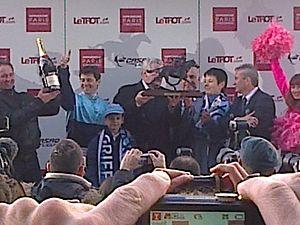
Eric Raffin fêtant sa victoire sur le podium après le prix du Cornulier 2014.
Éric Raffin, né le 24 novembre 1981 à Challans, en Vendée, est un jockey de trot monté et un driver de trot attelé français.